Payne Theological Seminary

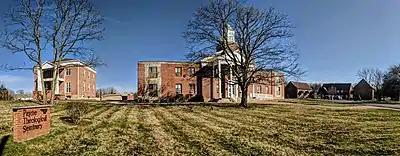
The seminary in 2019

Payne Theological Seminary is an African Methodist Episcopal seminary in Wilberforce, Ohio. It is the oldest free-standing African-American seminary in the United States. Incorporated in 1894 by the African Methodist Episcopal Church (AME Church), it was named after Daniel Alexander Payne, the founder of Wilberforce University. Payne was Senior Bishop of the AME Church at the time of the Seminary’s founding and served as its first dean. He was the first African-American college president.